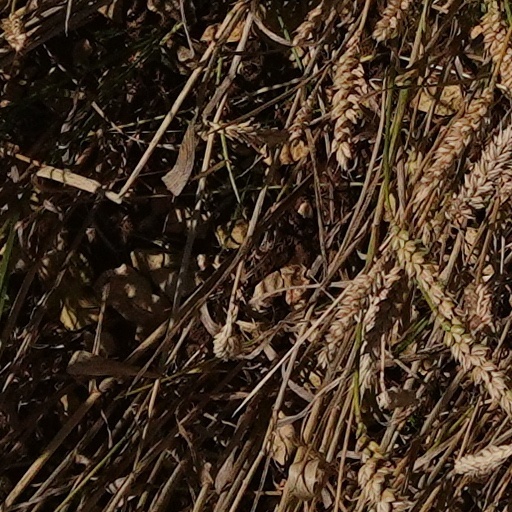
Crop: wheat